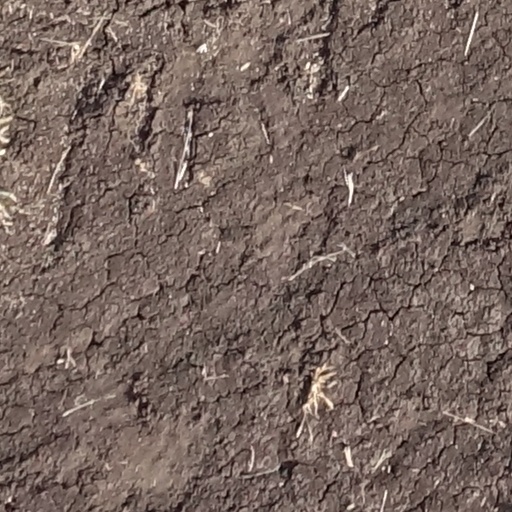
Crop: sorghum